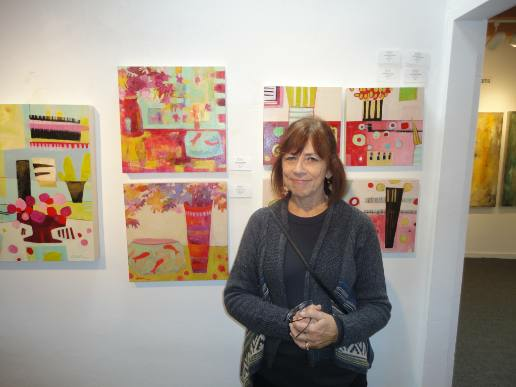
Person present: Yes